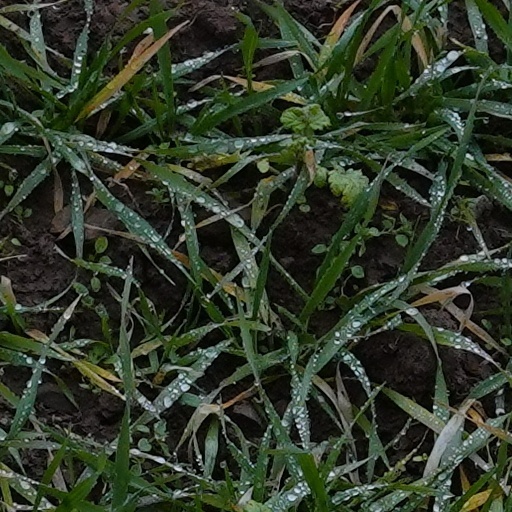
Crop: wheat